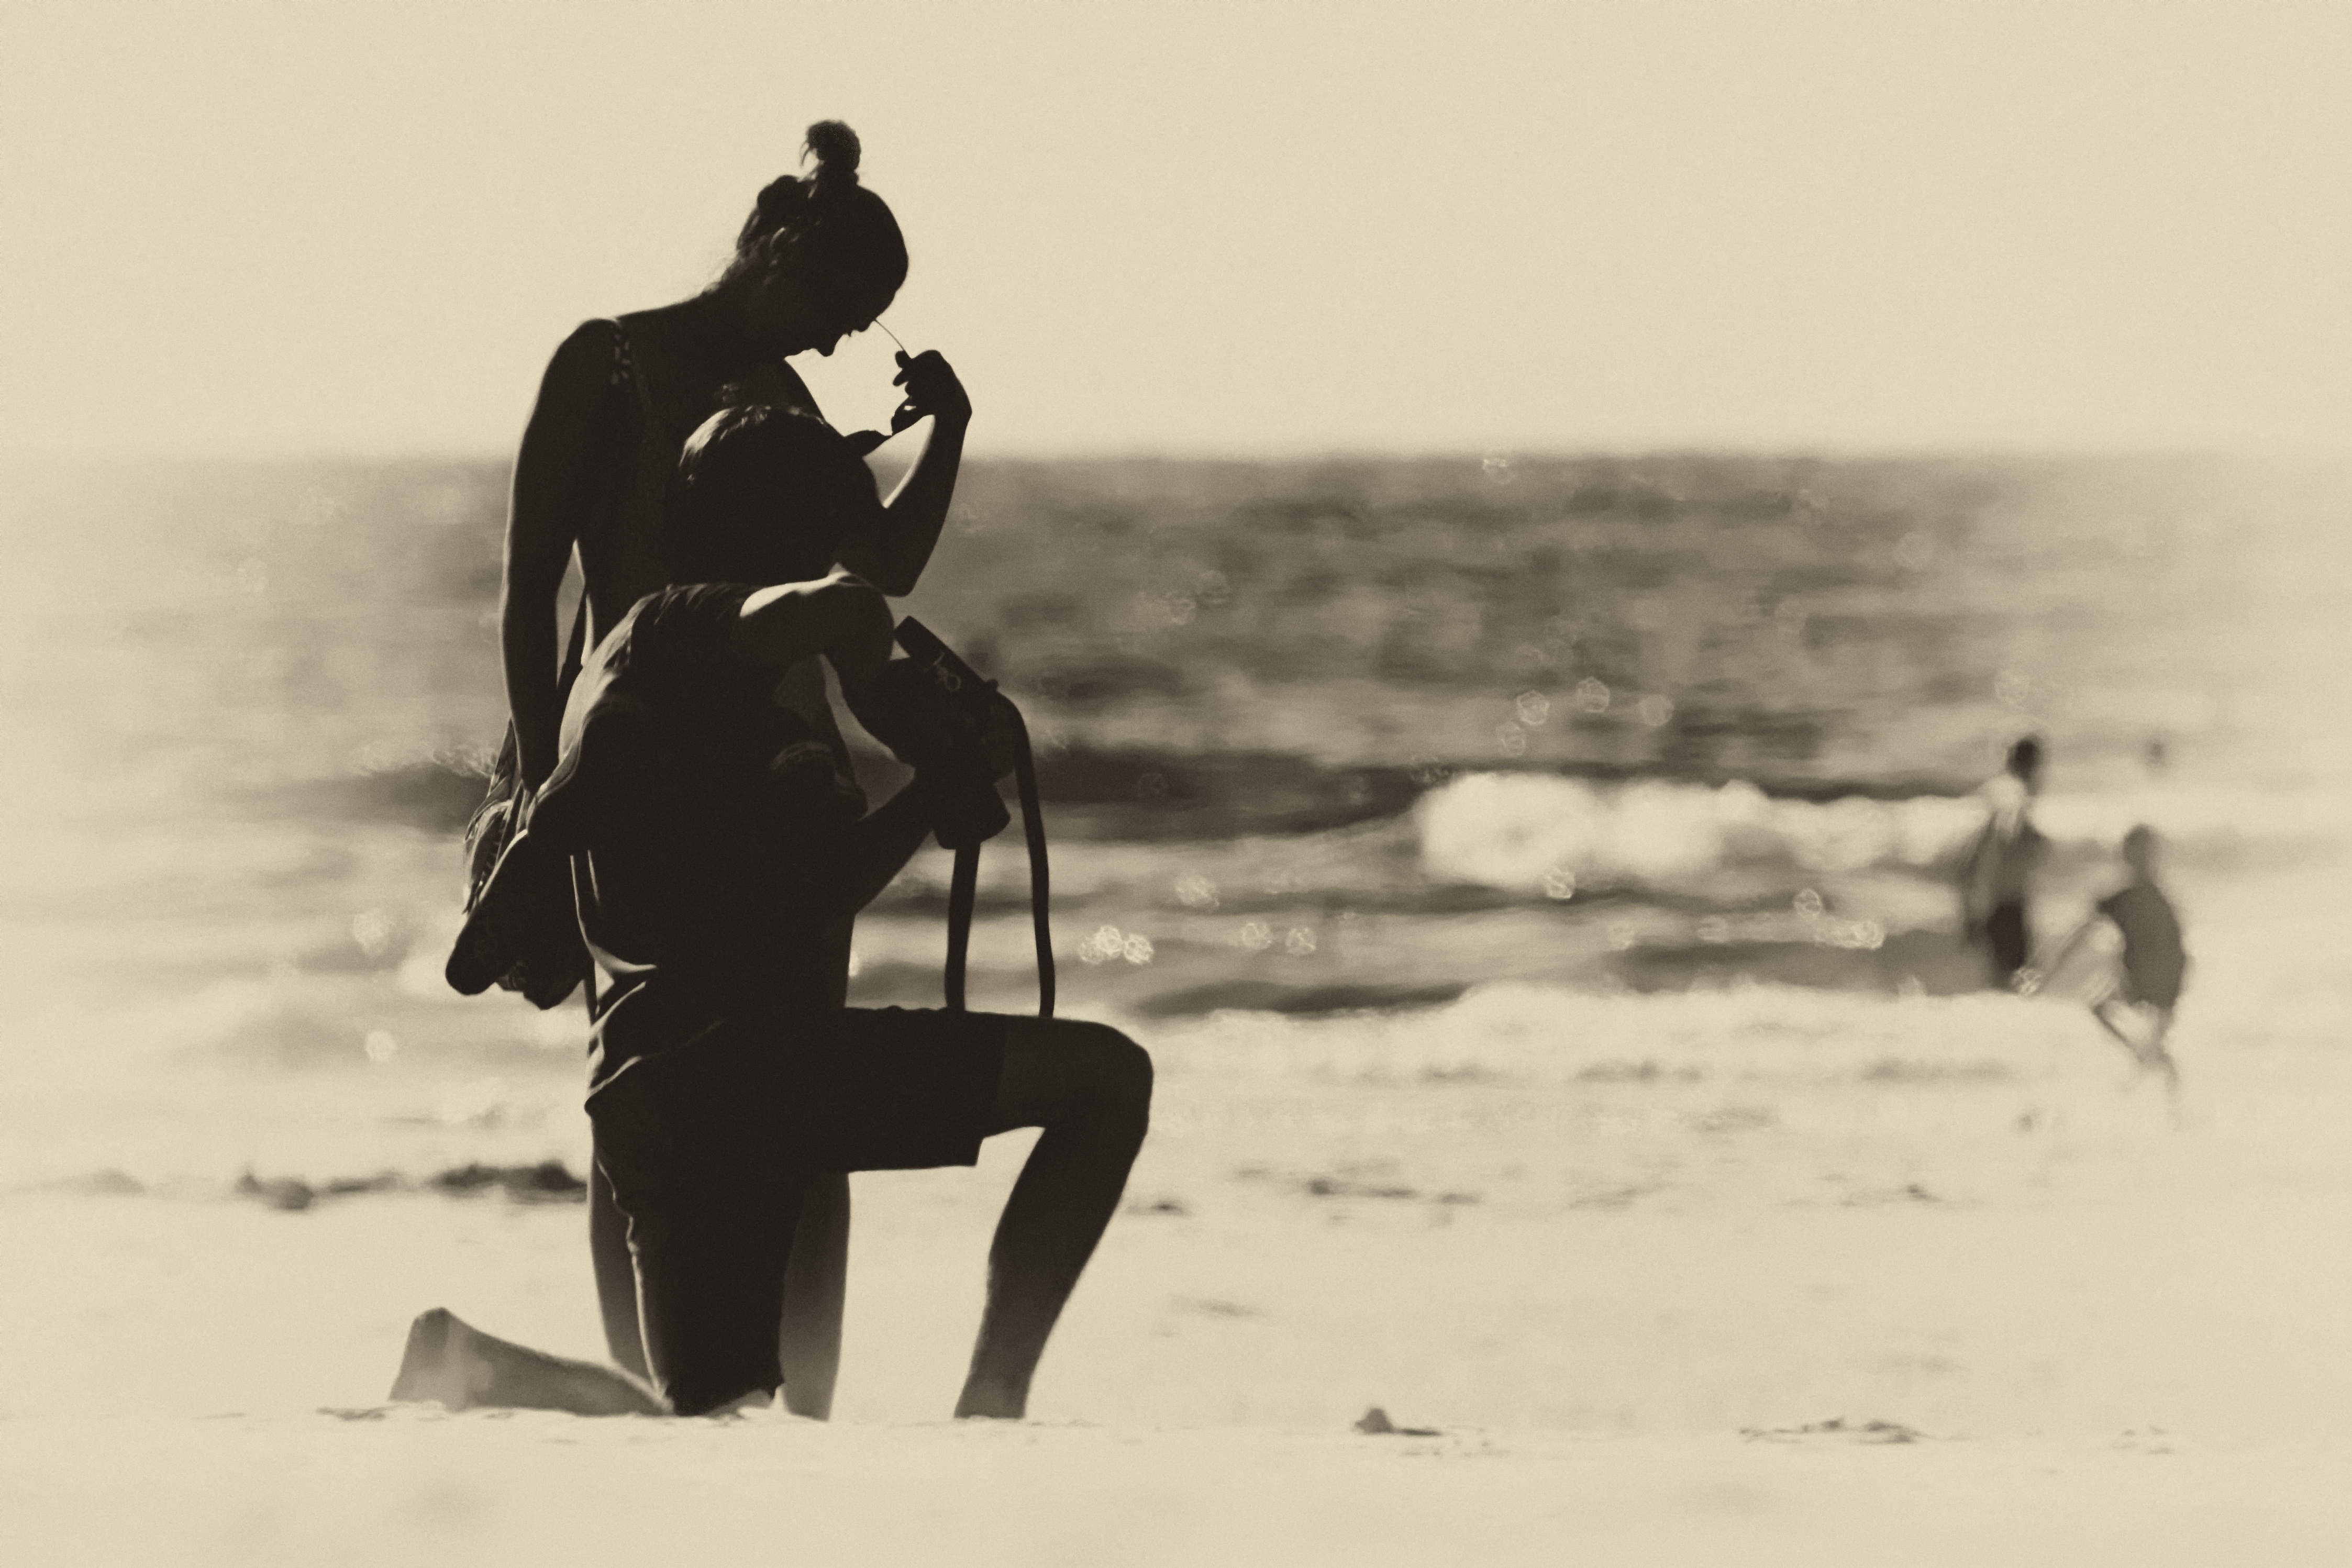
man, beach, sea, sand, silhouette, white, photography, photographer, black, monochrome, sepia, recording, photograph, image, back light